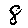
Label: 8